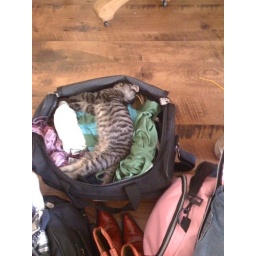
cousin's kitten cat napping in my bag